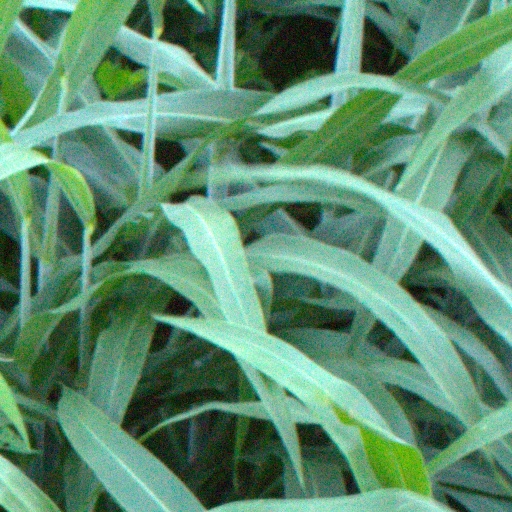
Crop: sorghum